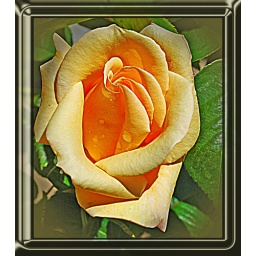
yellow rose in frame